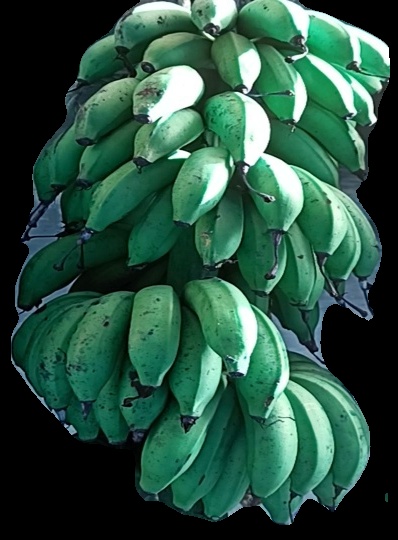
Variety: rasbale
Grade: grade2